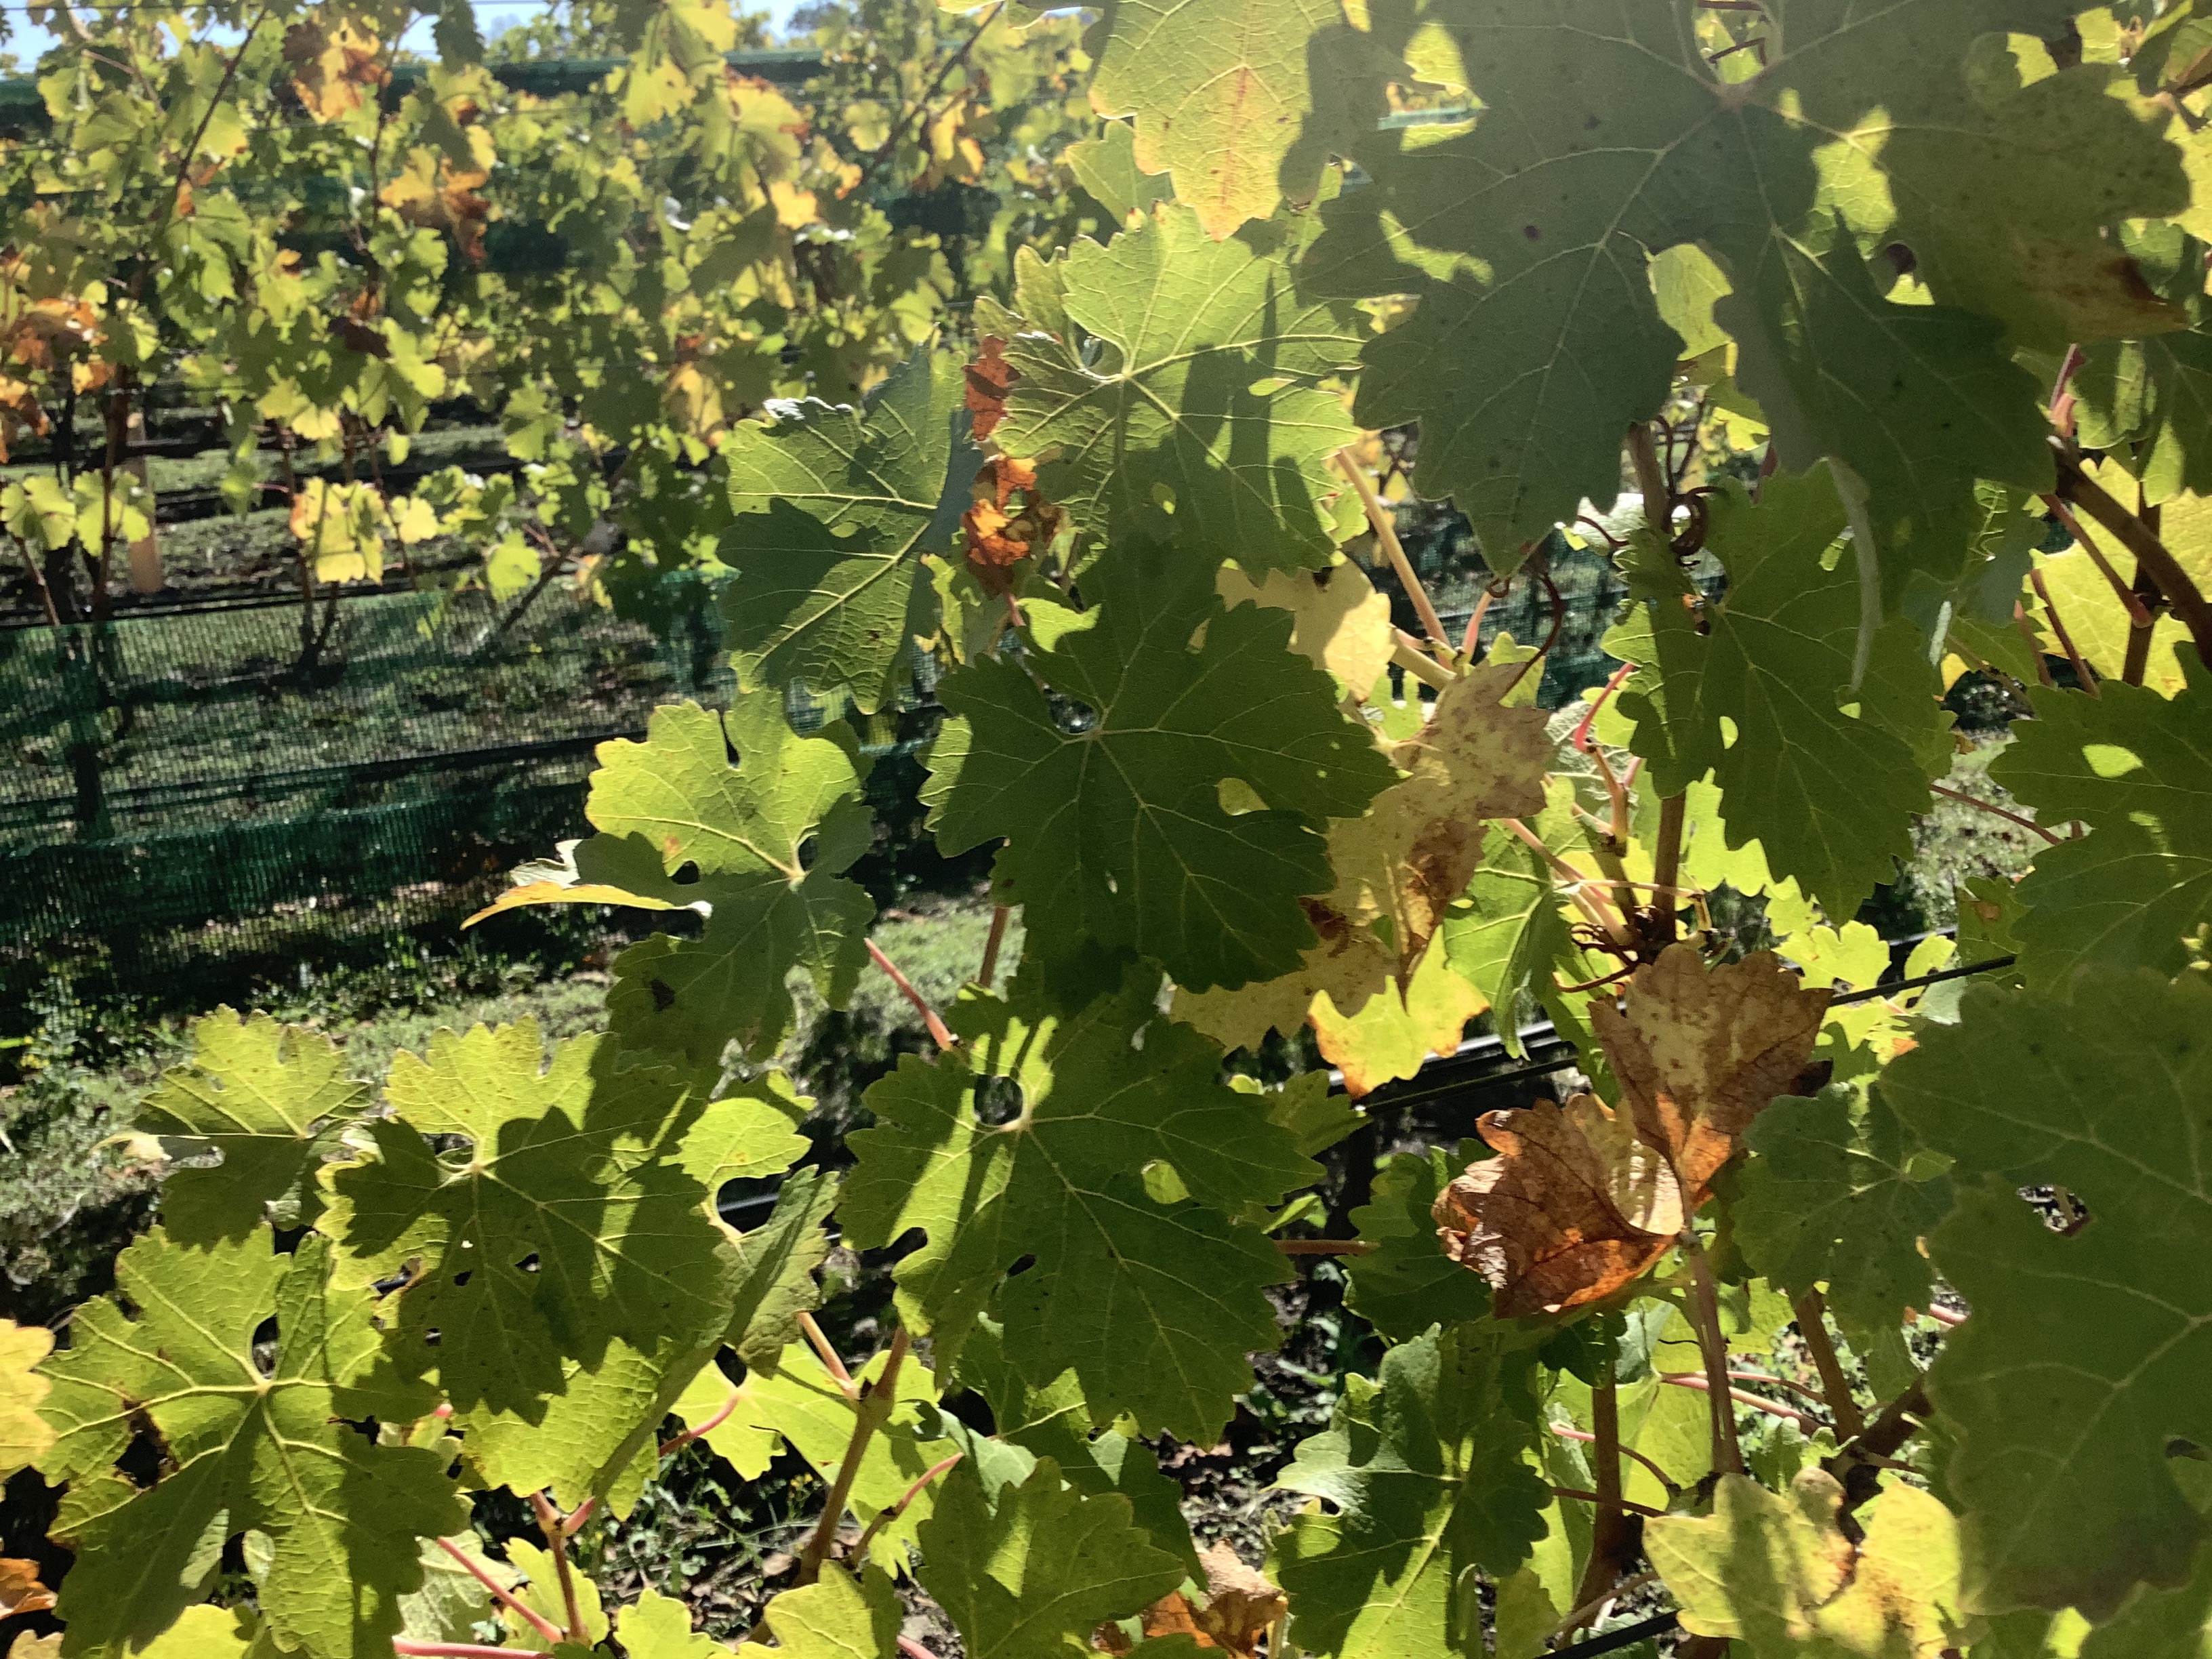
Label: No Virus